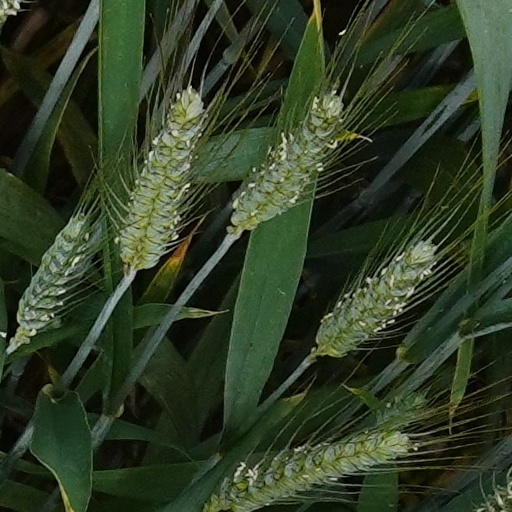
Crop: wheat